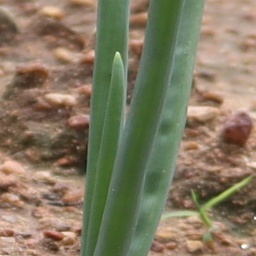
Label: healthy